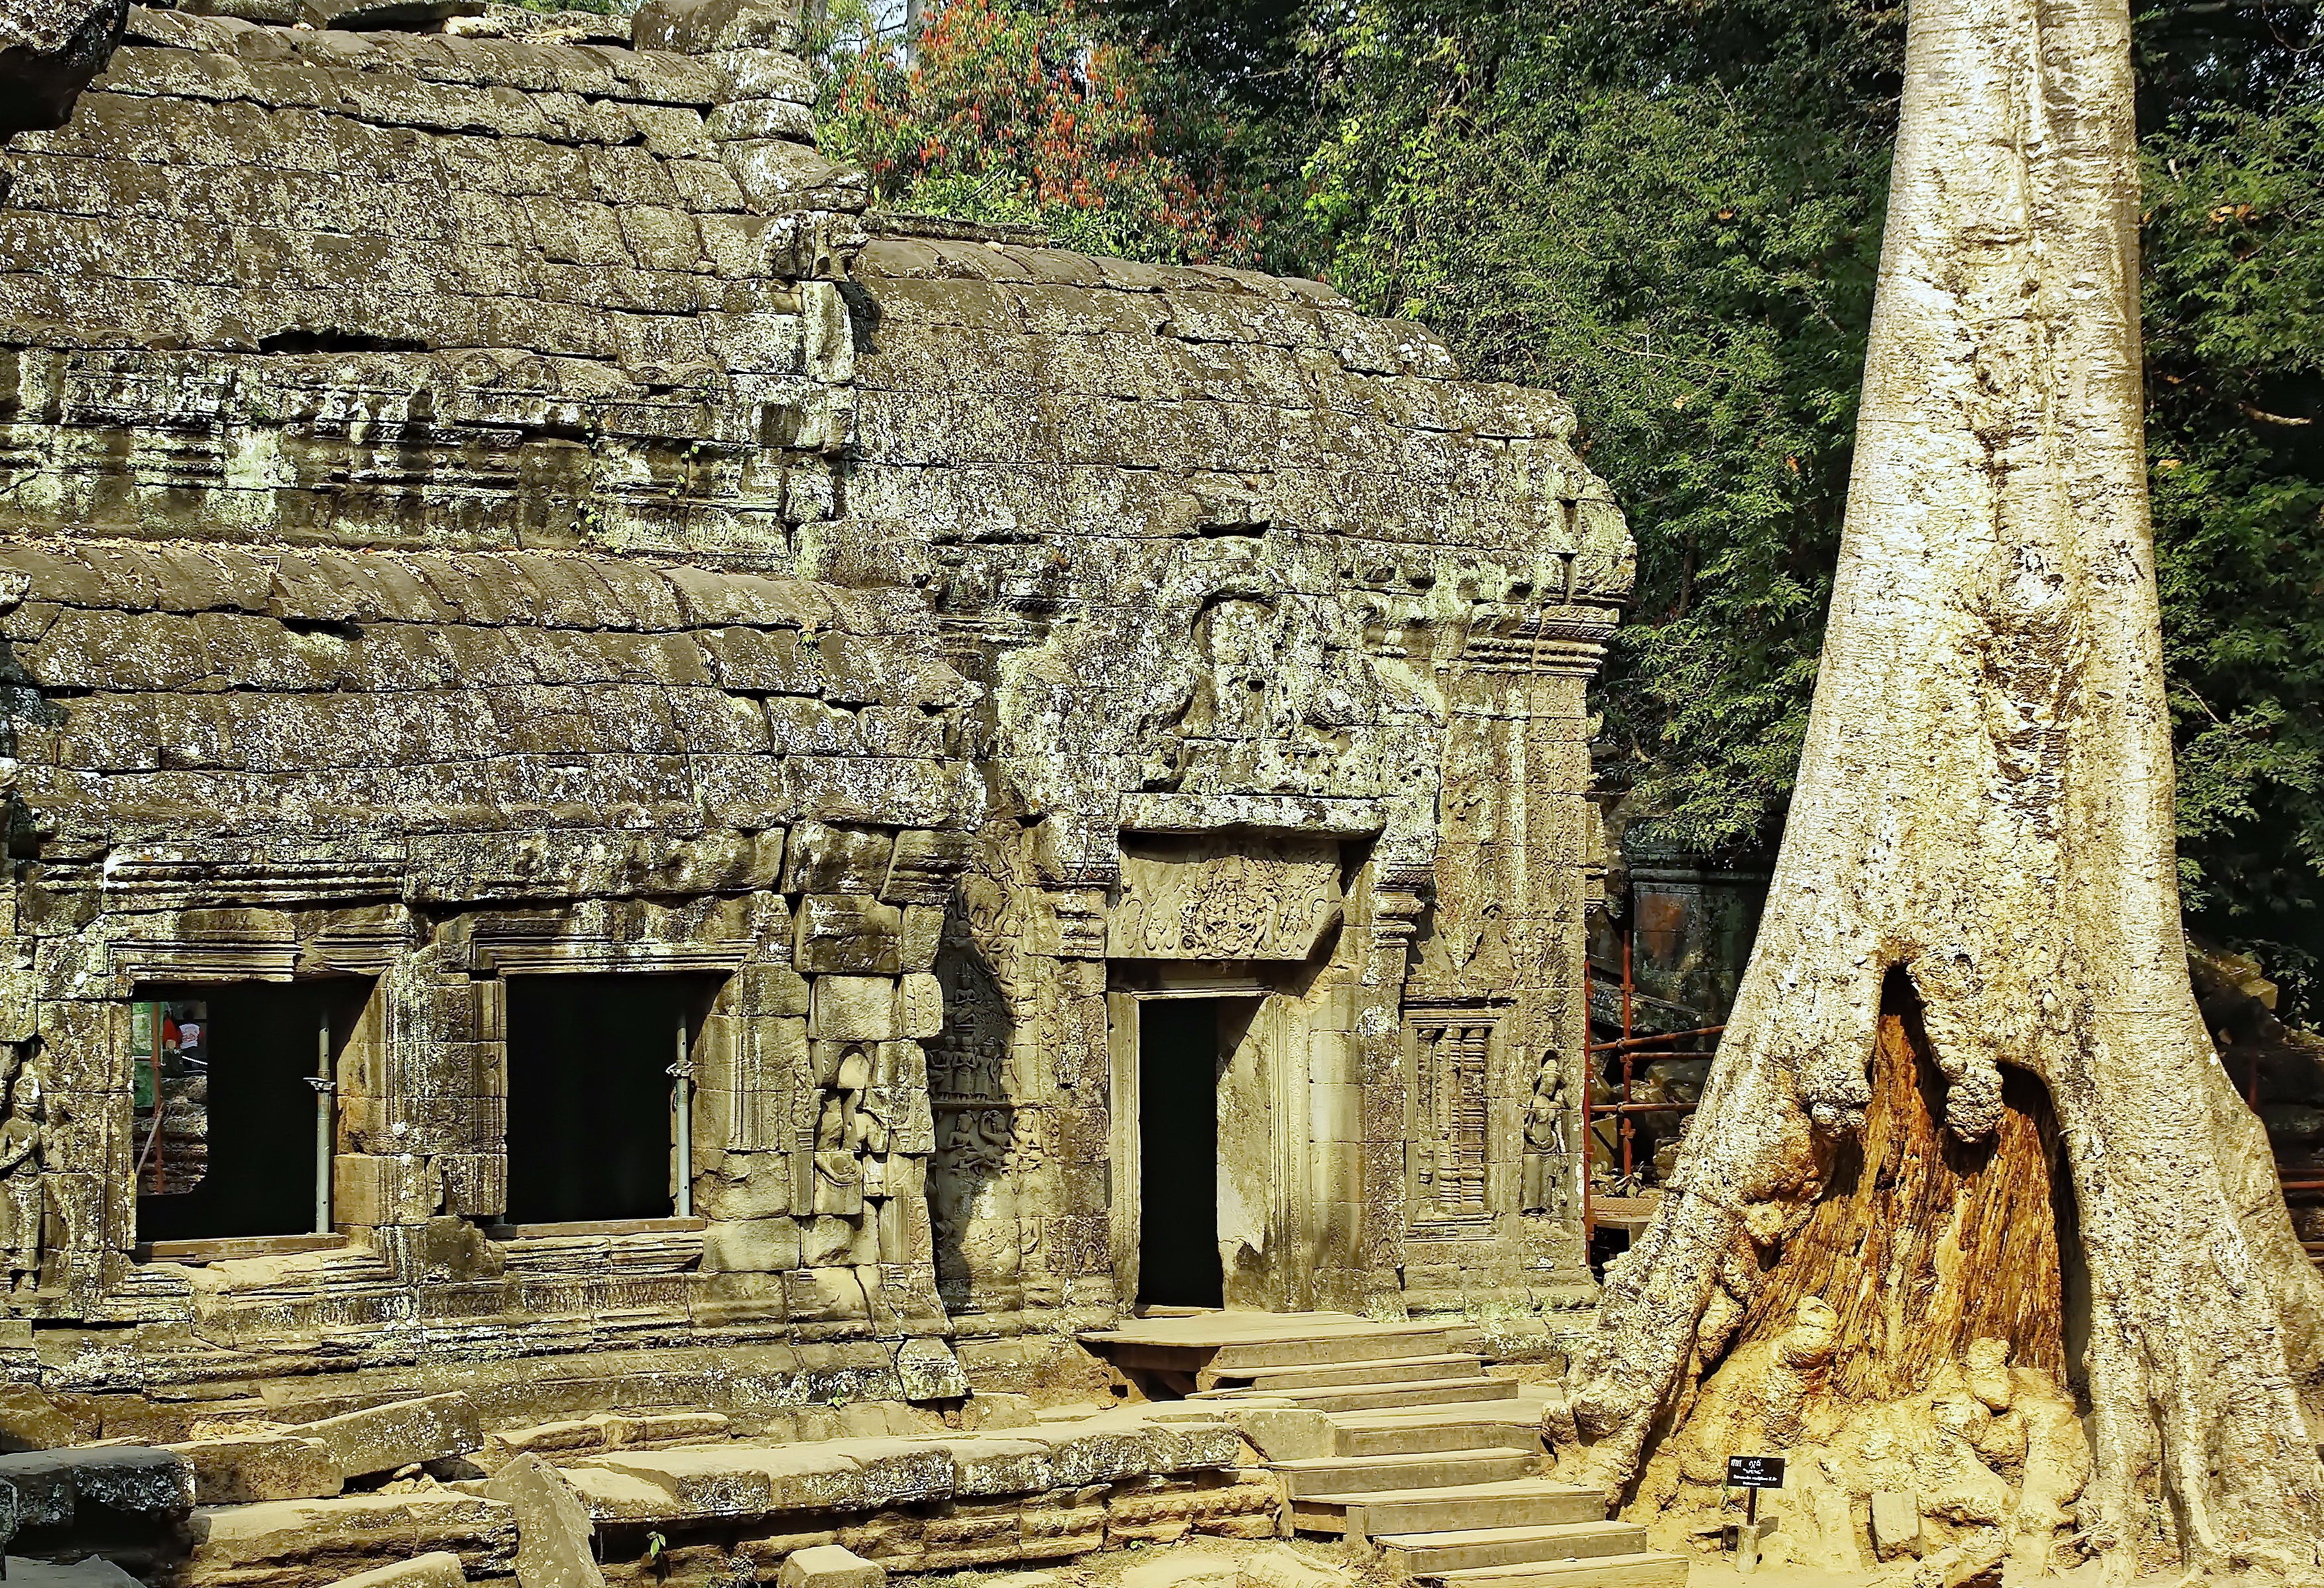
building, place of worship, religious, archaeology, temple, ruins, cambodia, shrine, sculptures, history, angkor, khmer, archaeological site, hindu temple, historic site, ancient history, maya civilization, bantai srei